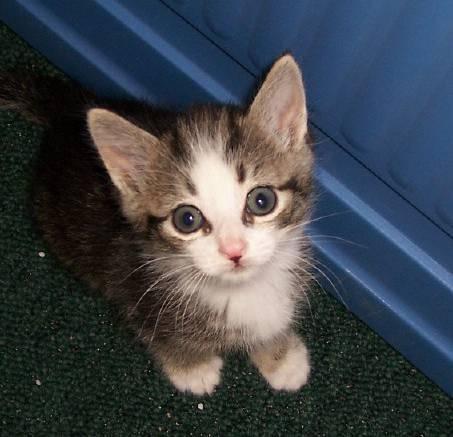
cat